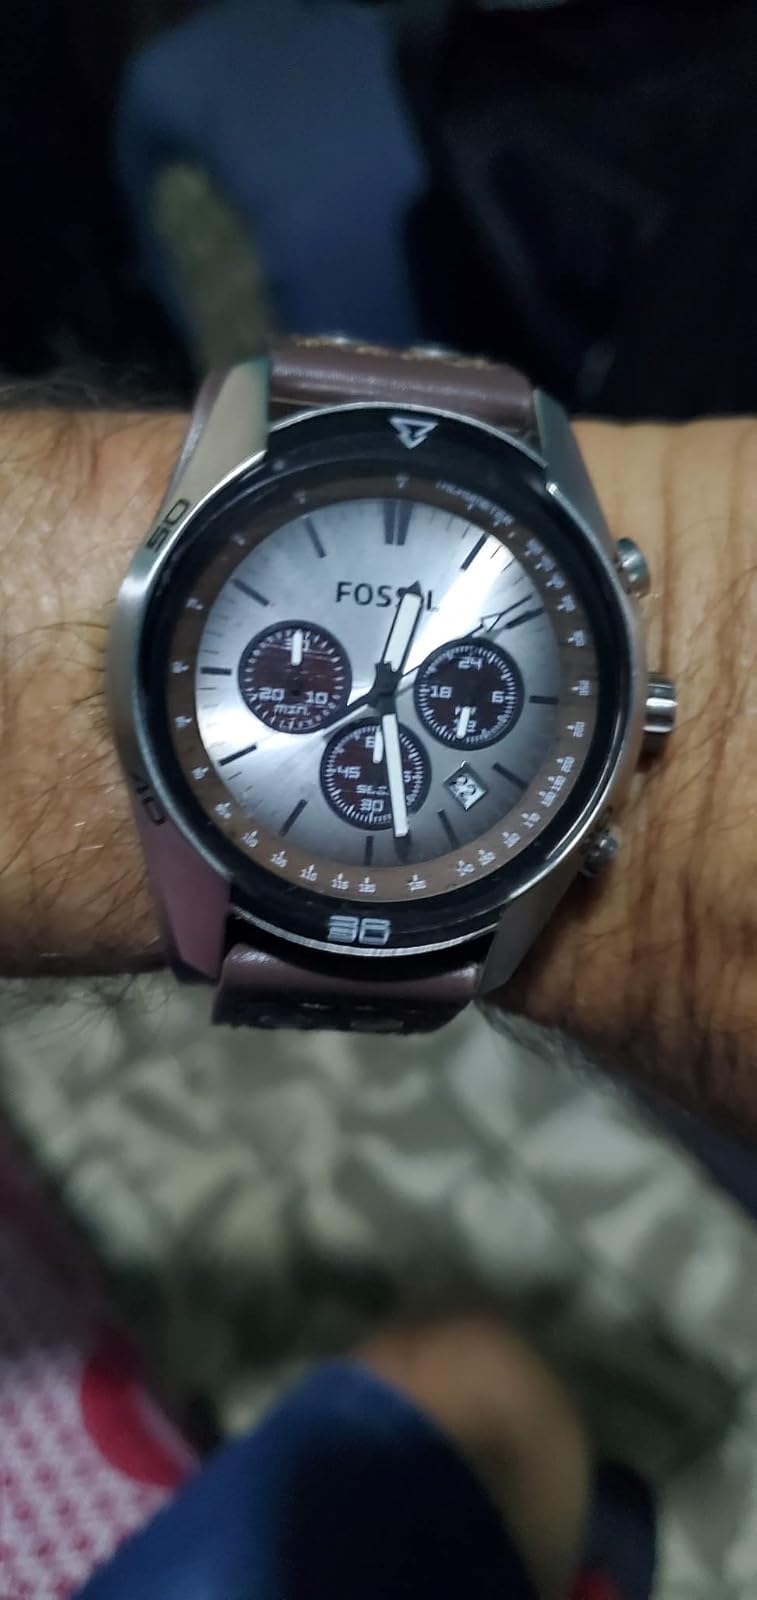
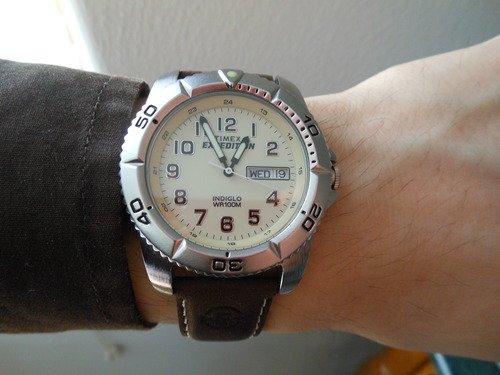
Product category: accessories_watch
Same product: no